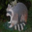
Label: raccoon